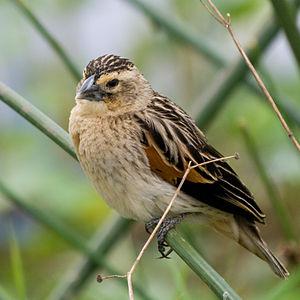
L'Euplecte à épaules orangées est une espèce de passereaux de la famille des Ploceidae.